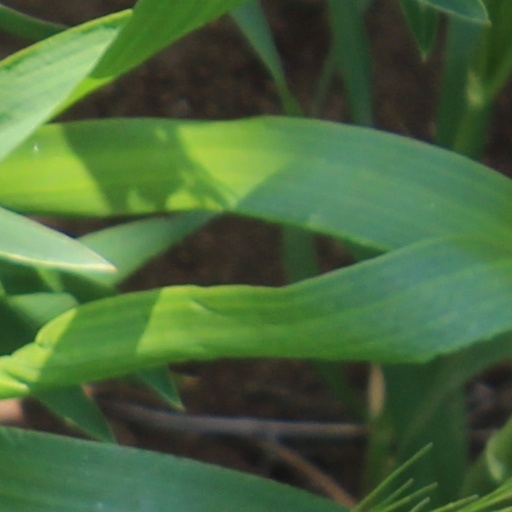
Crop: wheat